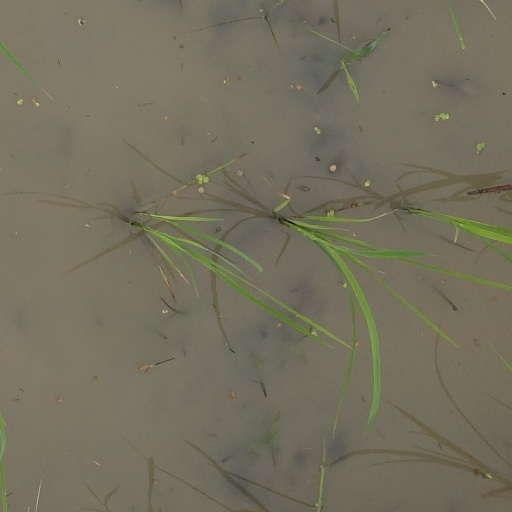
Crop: rice